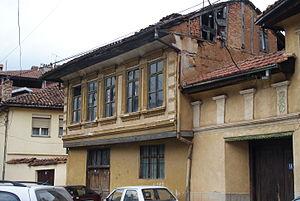
Cet article propose une liste des monuments culturels du Kosovo. Elle intègre des monuments inscrits dans les registres de l'Institut pour la protection du patrimoine de la République de Serbie et sur la liste de l'Académie serbe des sciences et des arts, en tant que le Kosovo est encore considéré comme une province autonome par la Serbie et une partie de la communauté internationale ; parallèlement le Kosovo, qui a proclamé son indépendance en 2008, a établi une liste provisoire de monuments culturels.